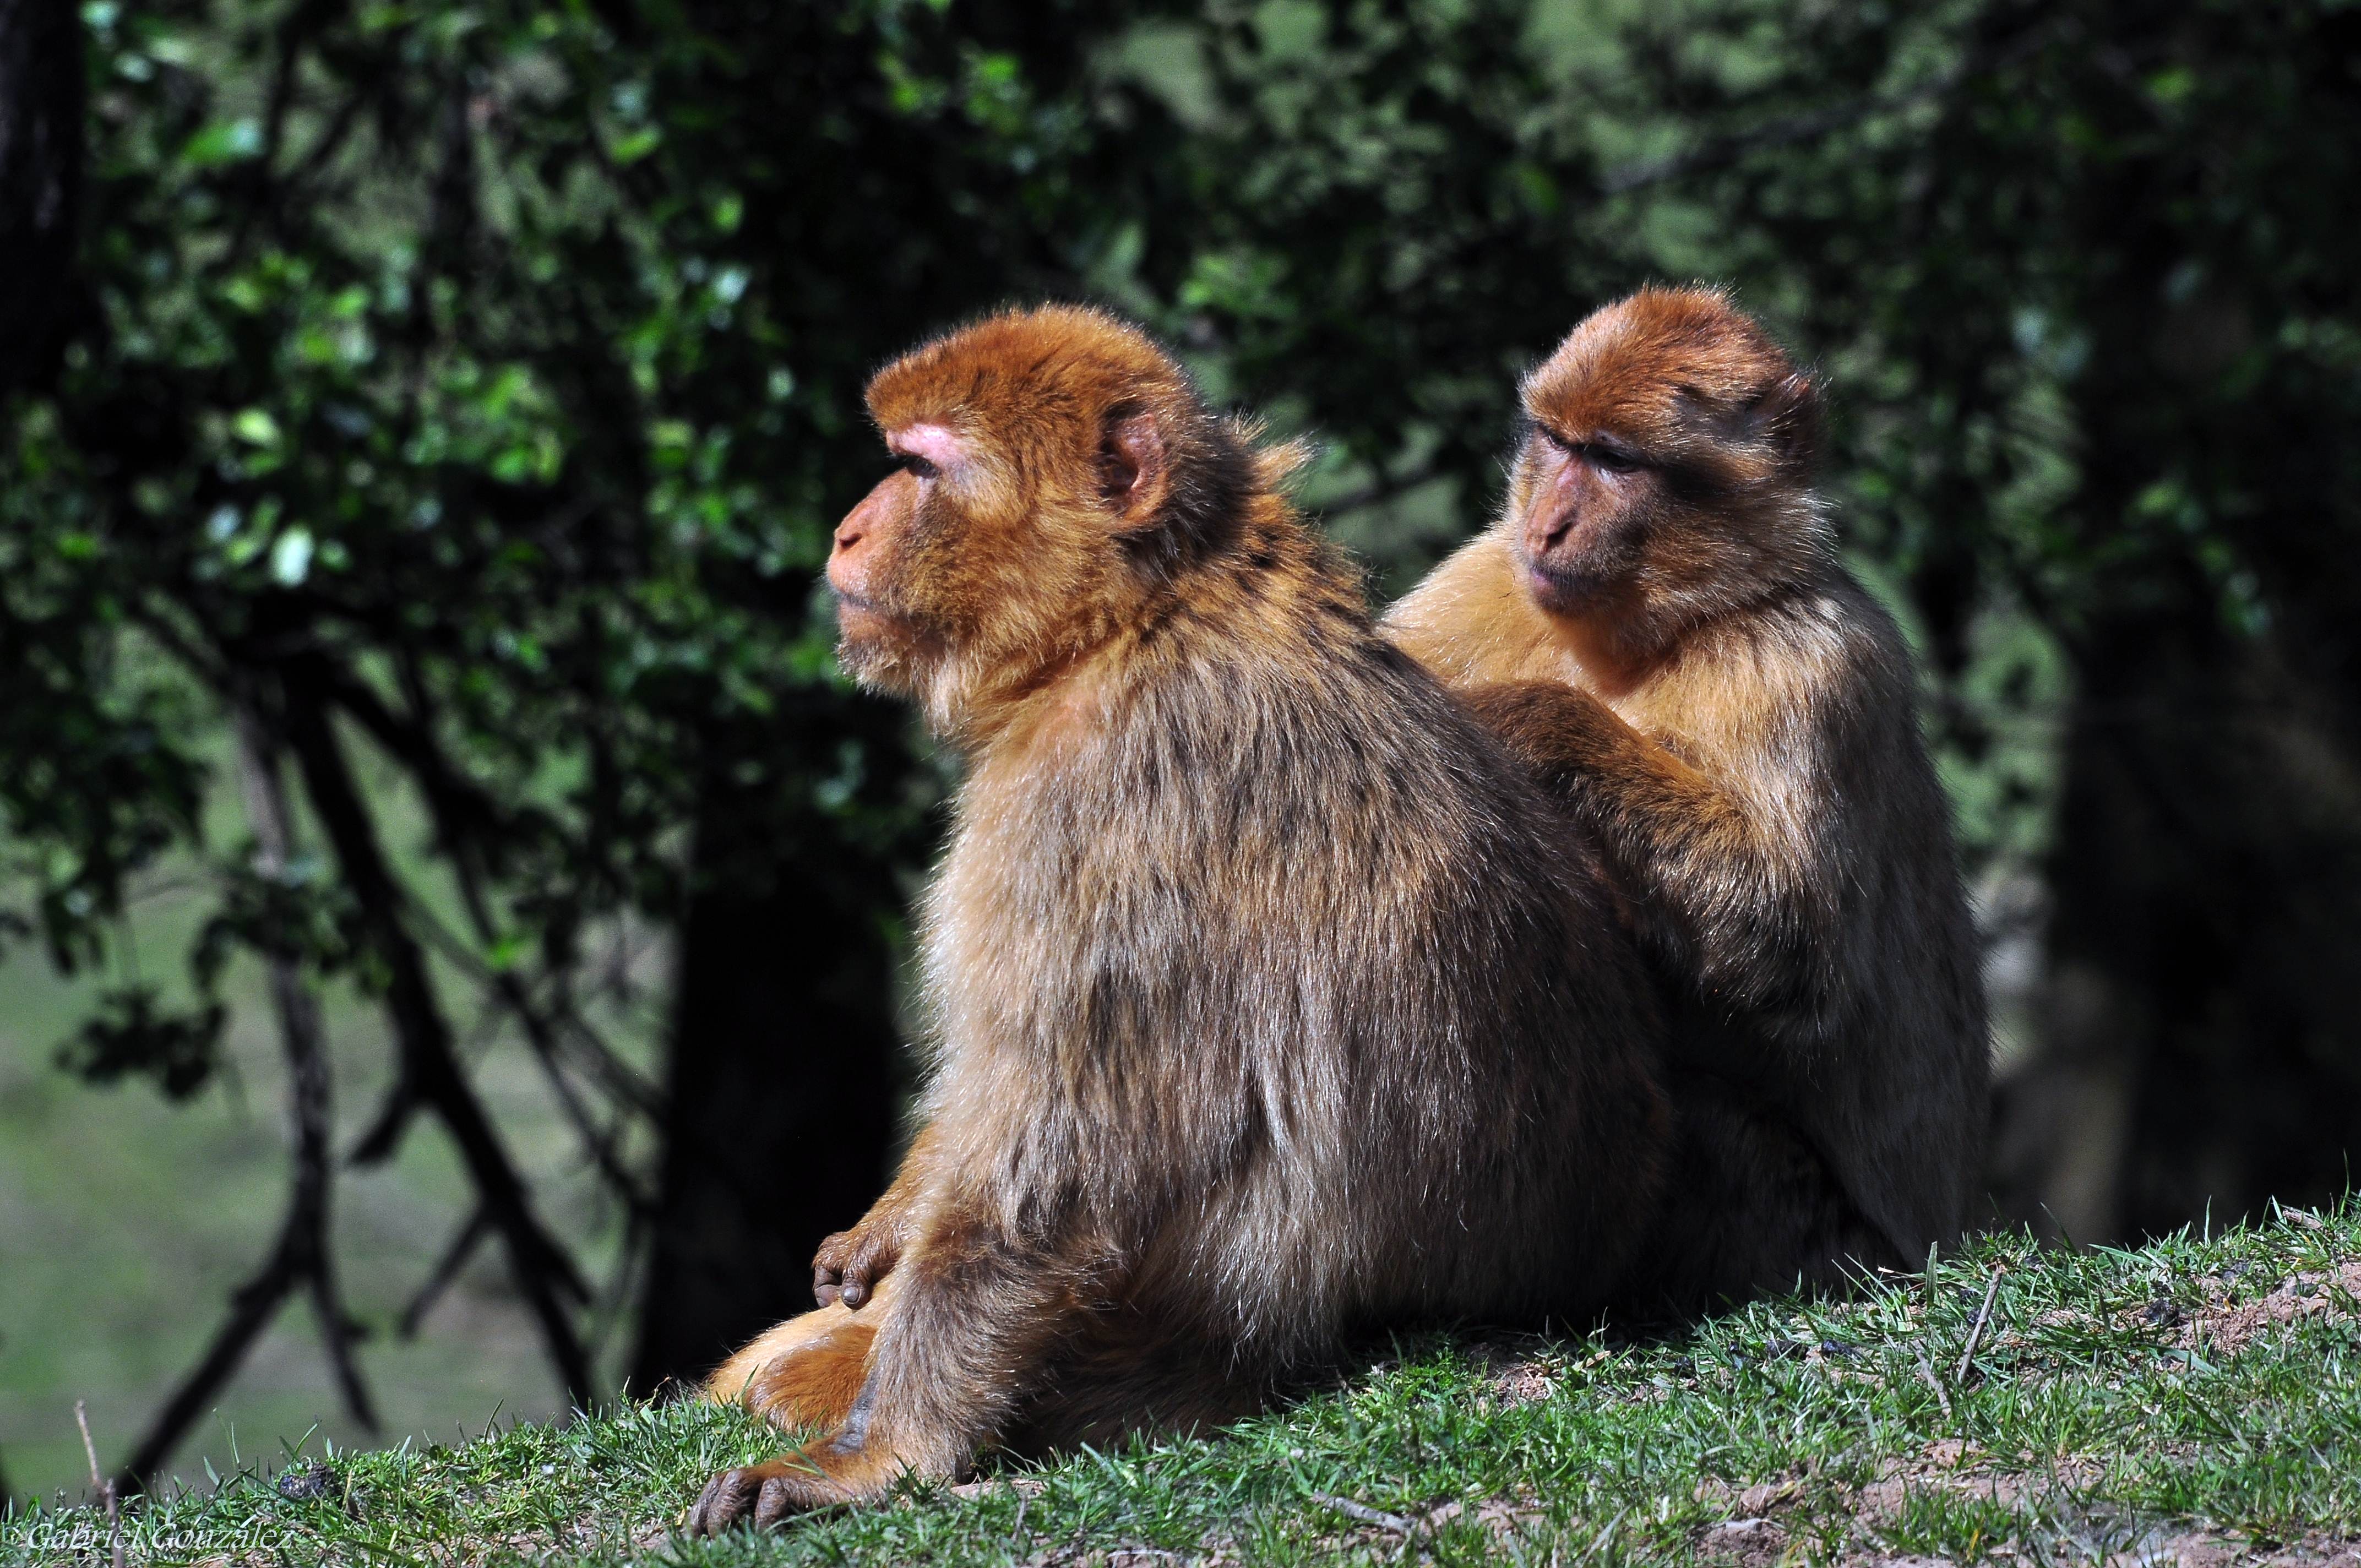
nature, wildlife, zoo, mammal, fauna, primate, animals, vertebrate, naturaleza, nikond90, ggl1, gaby1, animales, sigma50500mm, 50500, gabrielcorua, xelodegalicia, cabrceno, sobarzocantabriaespaa, macaque, old world monkey, new world monkey